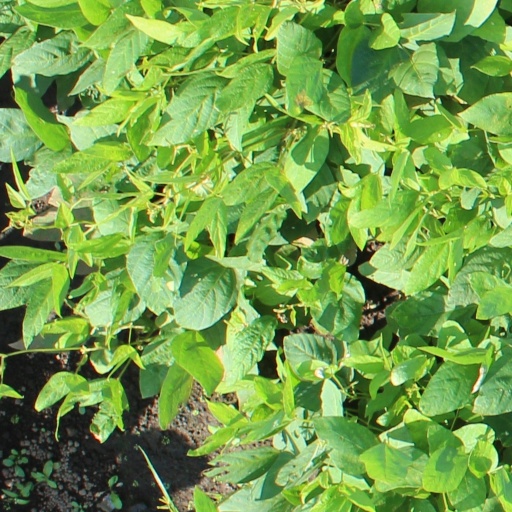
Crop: soybean